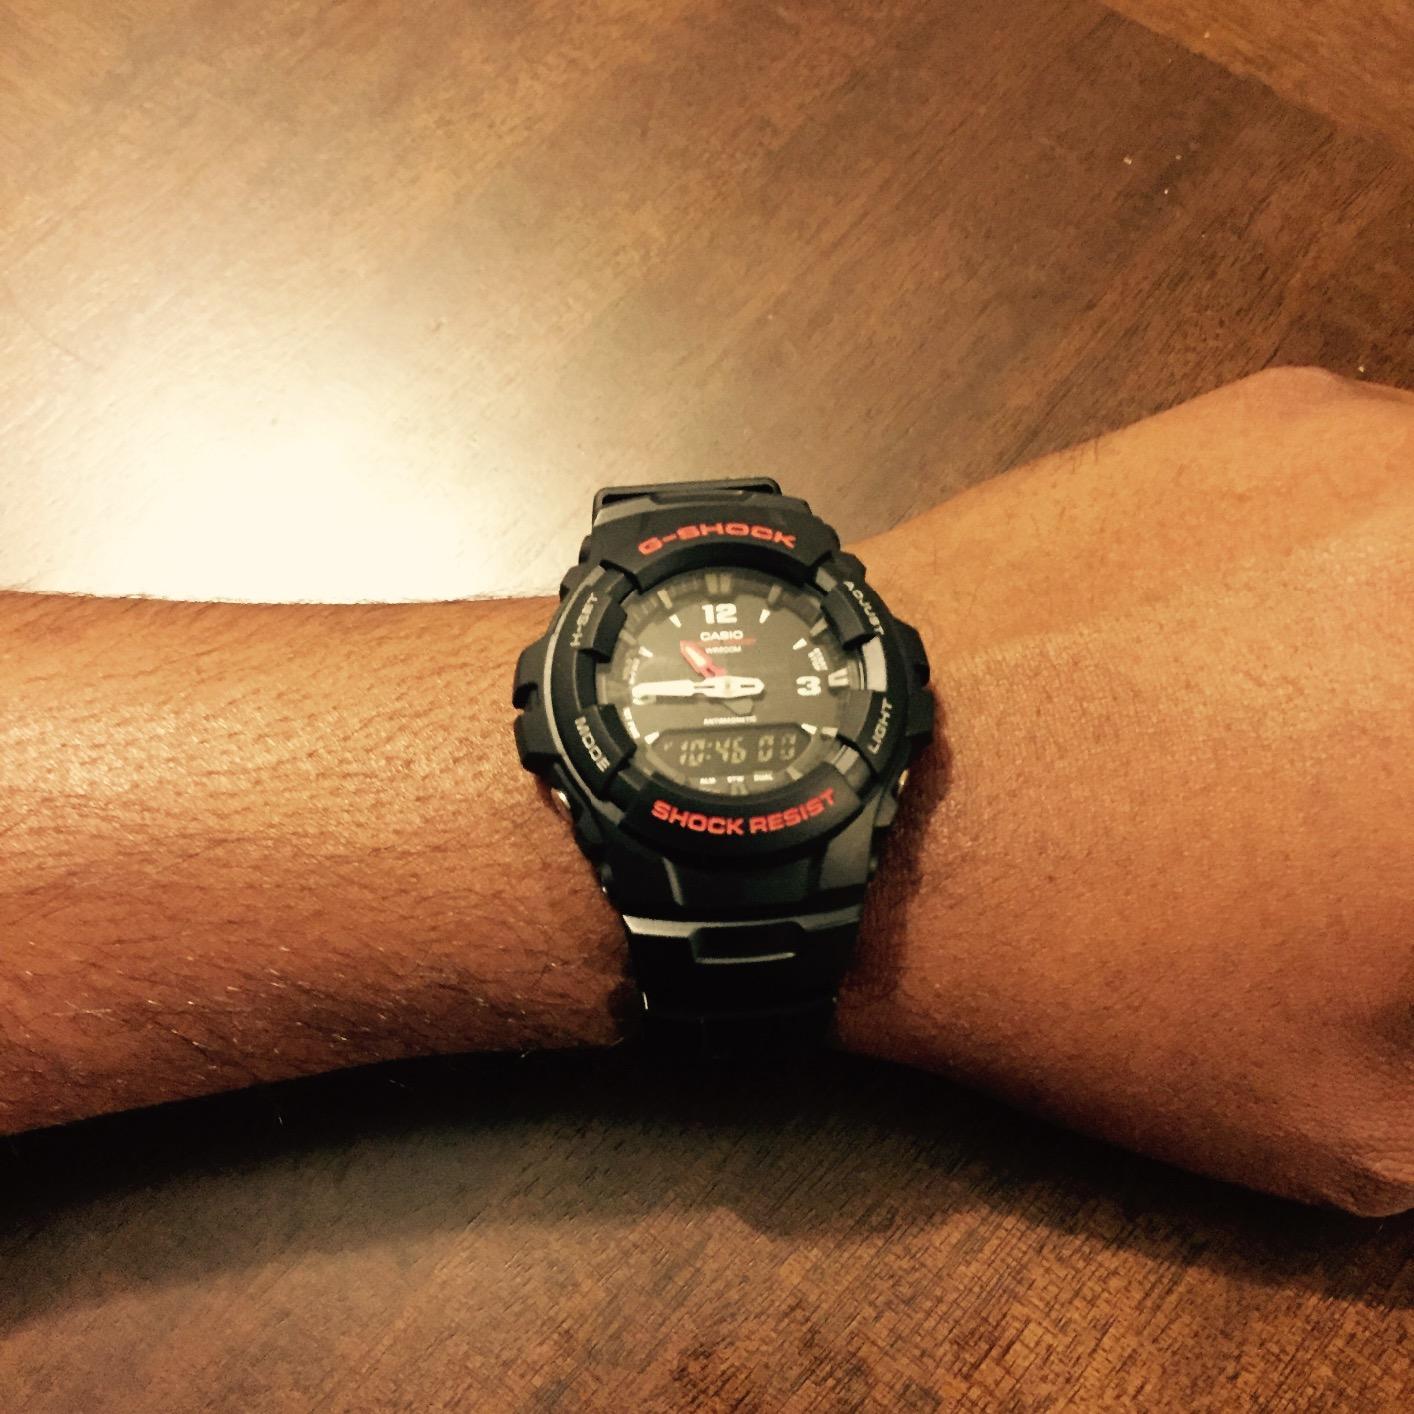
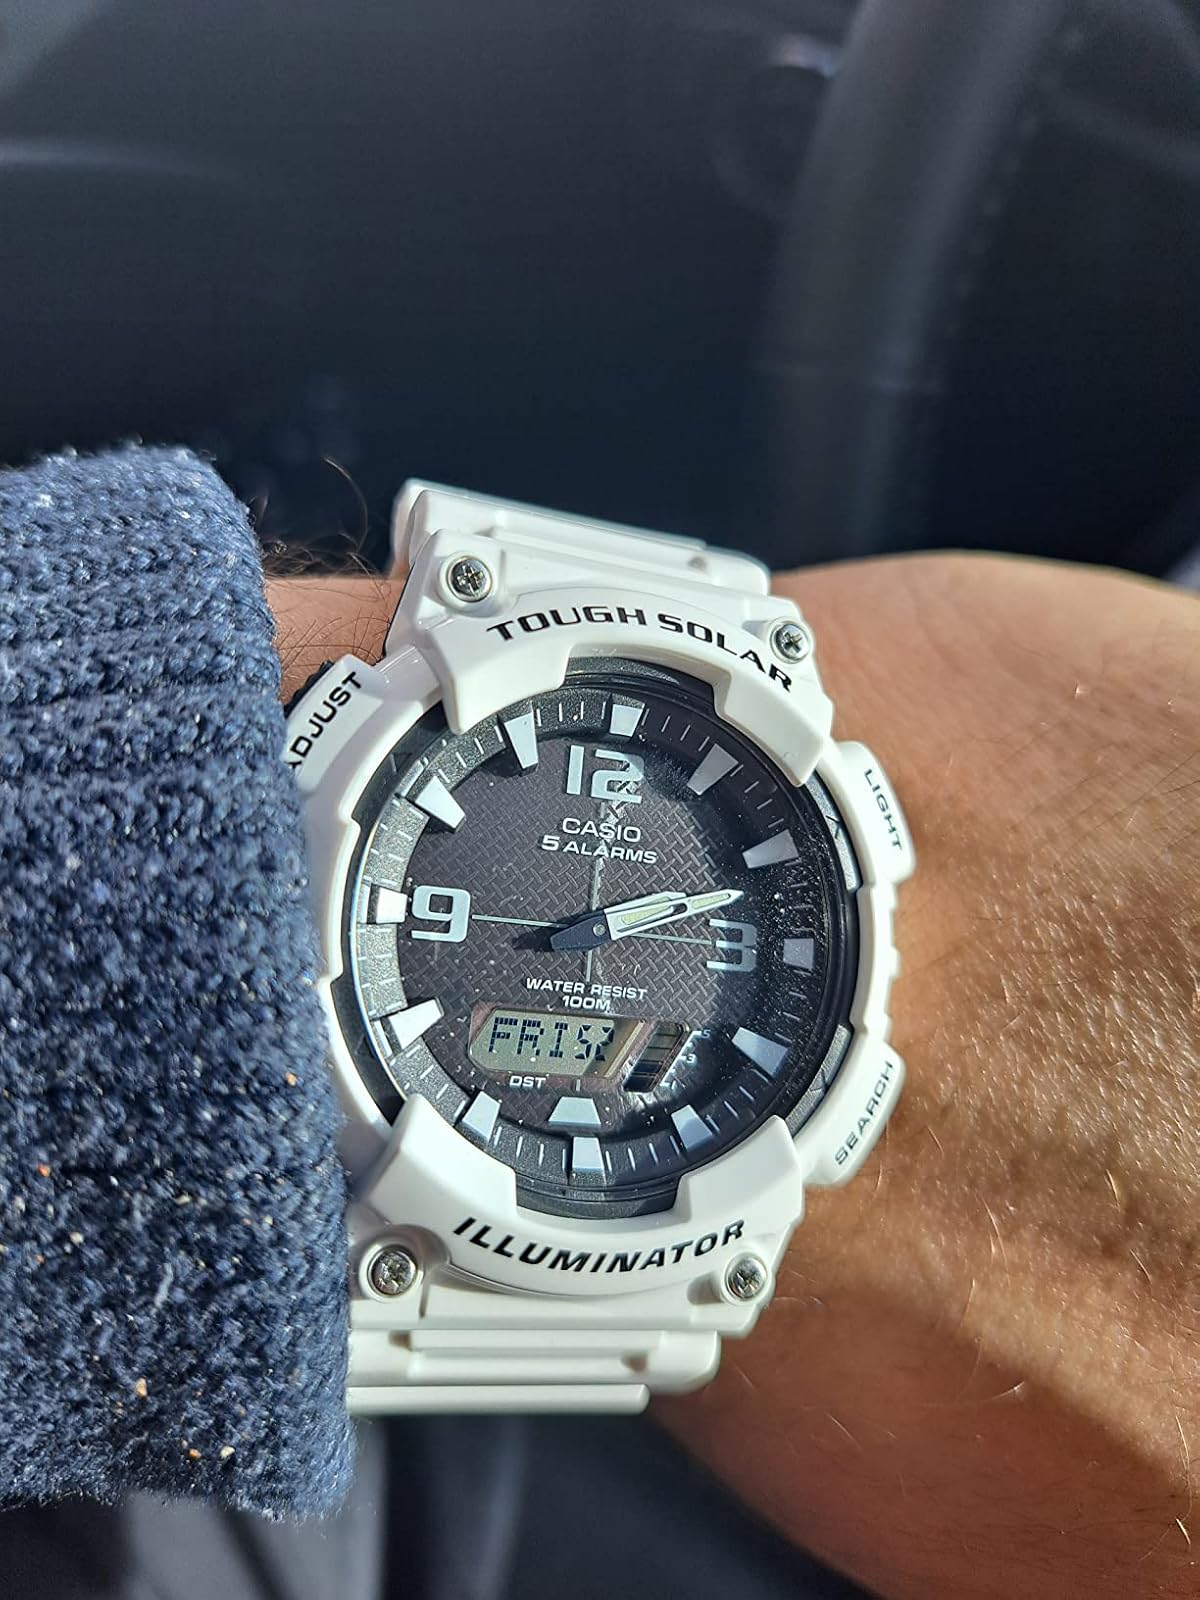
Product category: accessories_watch
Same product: no